Vertical circle (instrument)

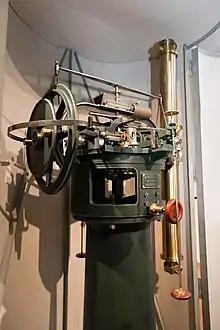
Vertical circle instrument

The vertical circle is an optical instrument used to measure angles in astronomy, which name is derived from the mathematical concept of the vertical circle from spherical geometry. It is a device for measuring astronomical angles, which can be rotated in altitude and azimuth. It consists of a telescope (in astronomical geodesy occasionally also with a reflecting telescope), which is mounted on a horizontal tilting axis and is supported by a stable altazimuth mount. It is similar in design to the meridian circle, but the latter only has a horizontal tilting axis without the means to change azimuth. The angular movements around the tilting and standing axes are measured with large, finely divided circles and a reading microscope.